October 2017 Northern California wildfires

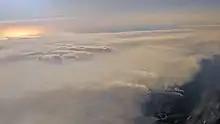
Aerial view of smoke from the 2017 fires in Napa and Sonoma Counties, California, on October 12 from near the south end of Lake Berryessa, nearest to the Atlas fire and looking toward the Nuns fire. Point Reyes is visible in the distance.

By October 12, the air quality in the city of Napa was ranked the poorest in the nation, due to high levels of particulates and ozone. By October 13, air quality in the city reached the "hazardous" level, the most dangerous on the Environmental Protection Agency scale. In Solano County, over 250 people were sickened by smoke inhalation, and sought care at hospitals. Twenty-three were admitted to emergency rooms.